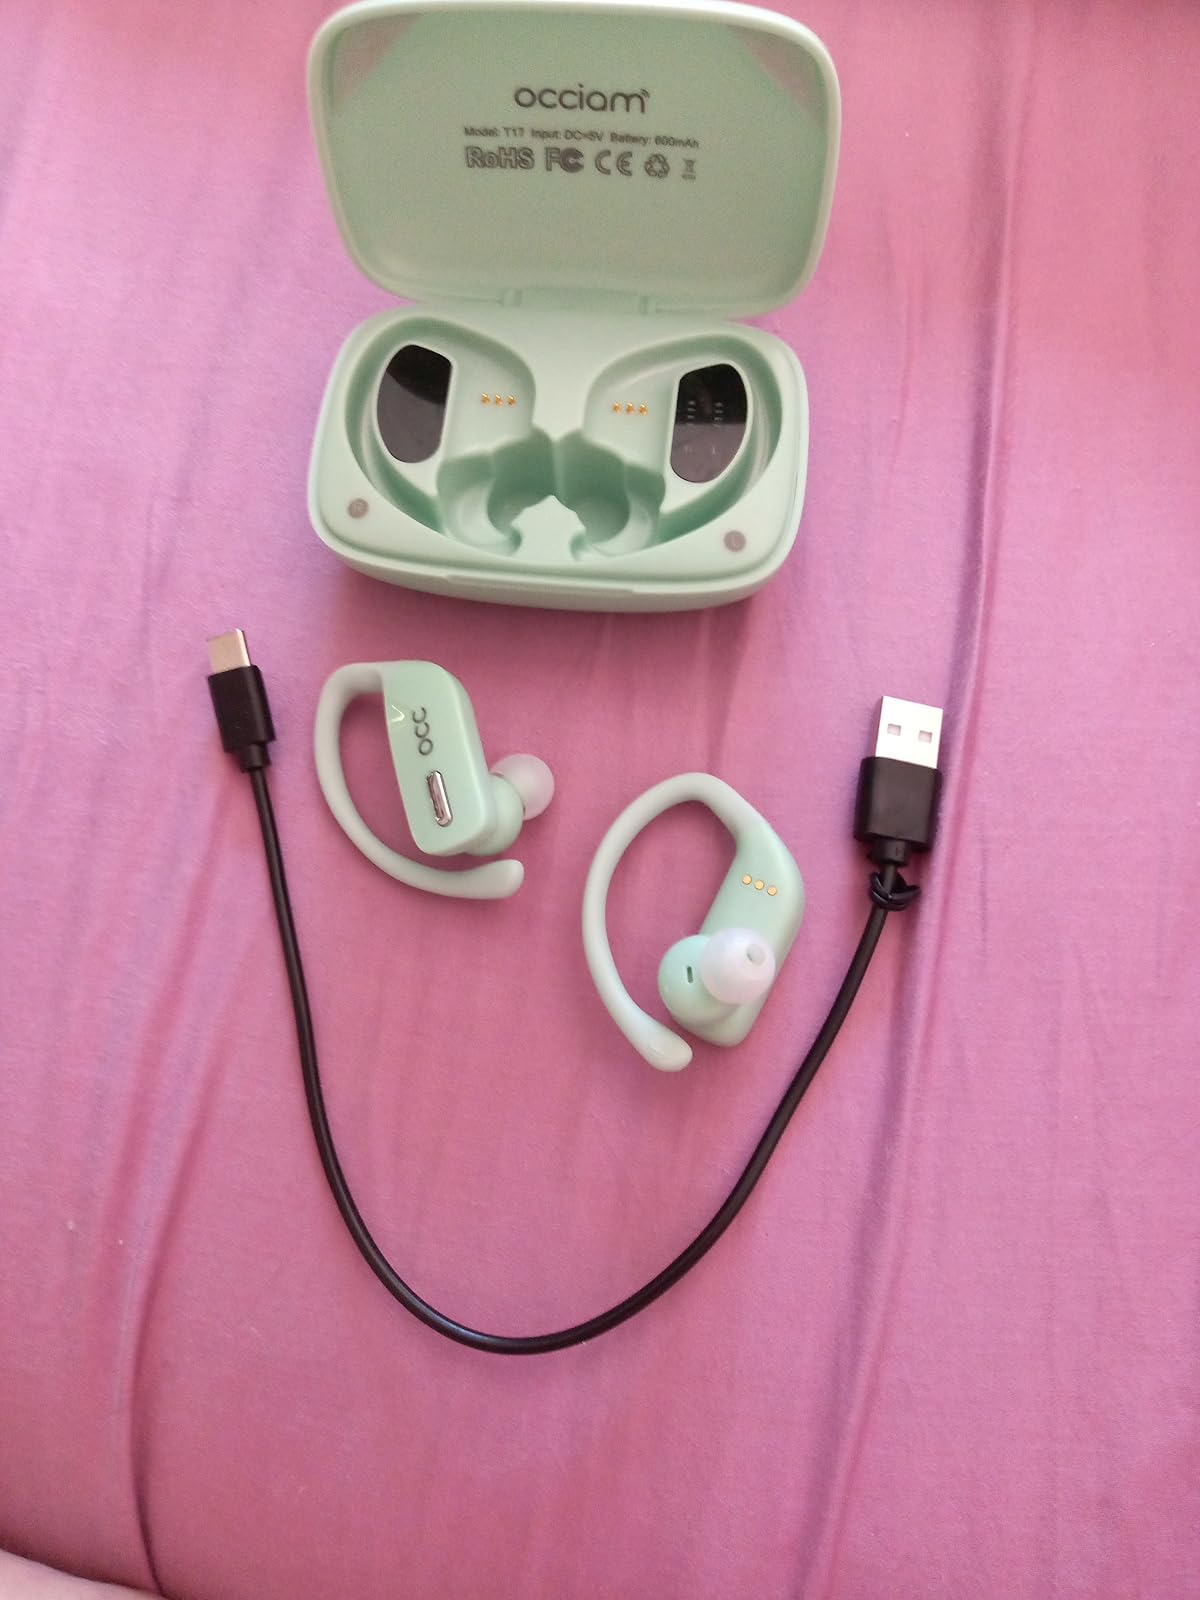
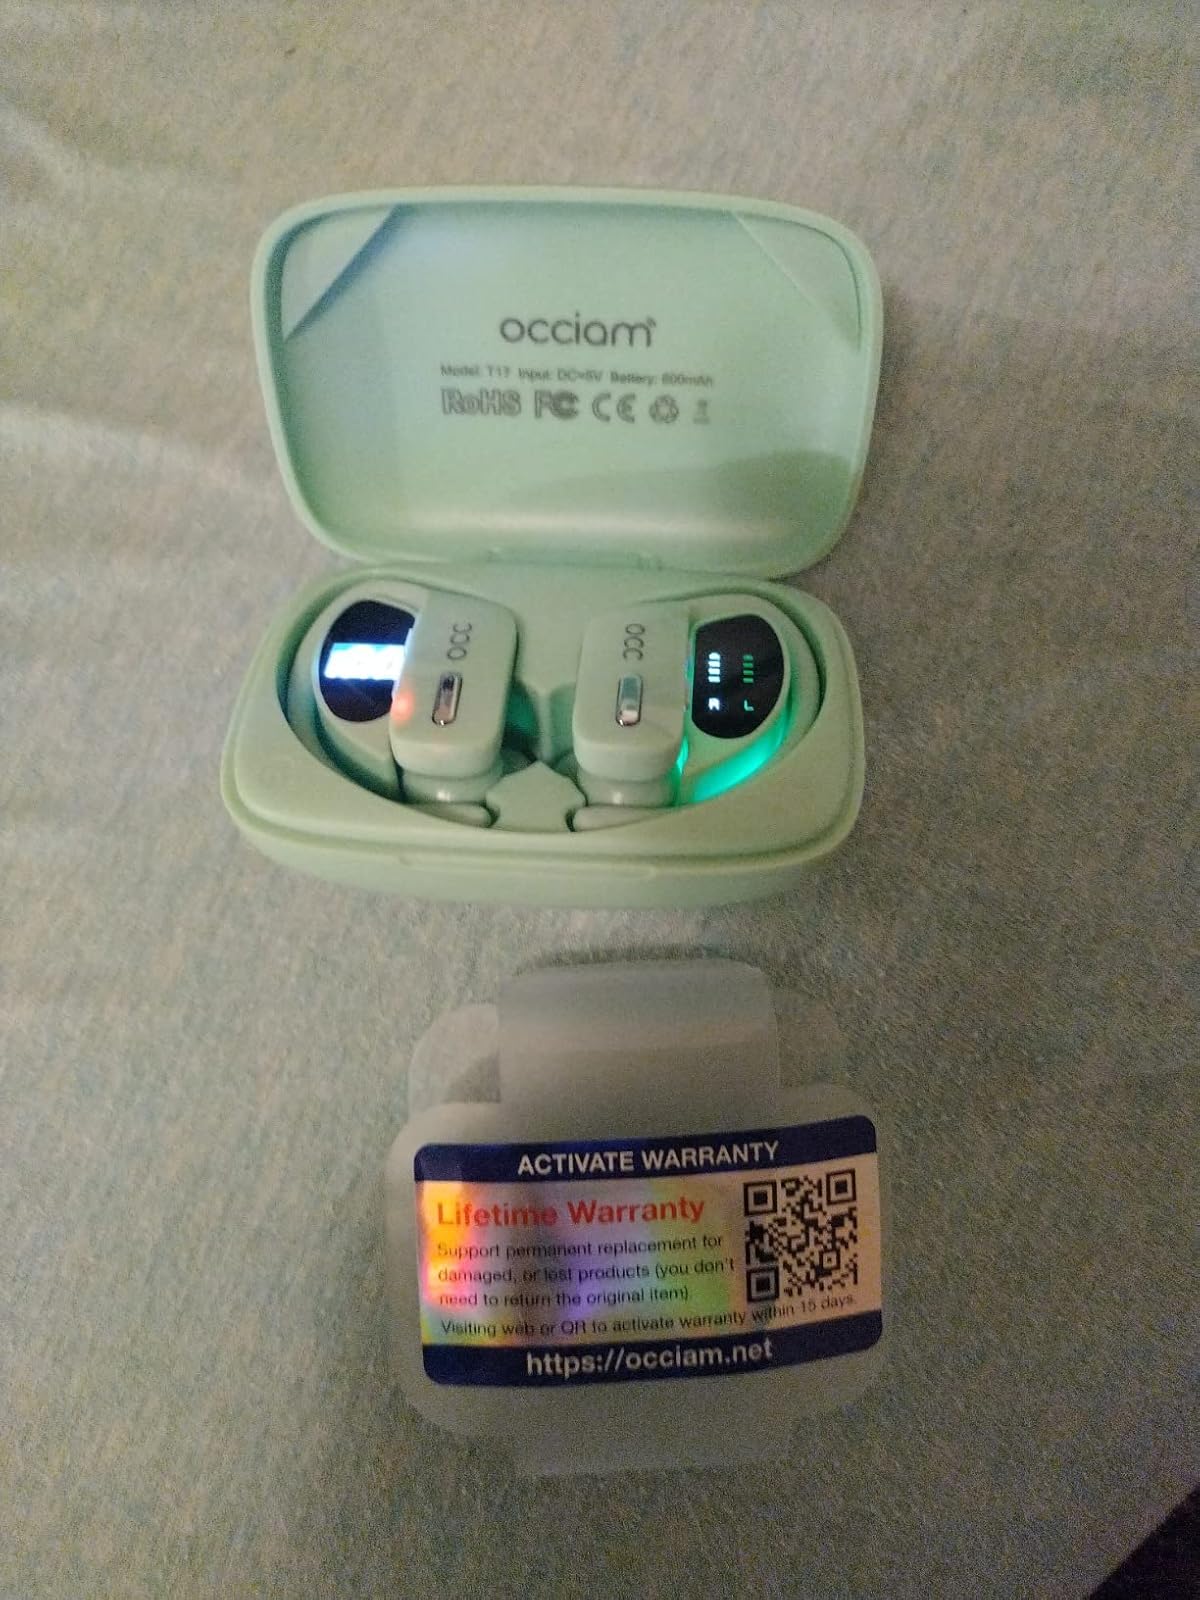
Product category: earbuds
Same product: yes